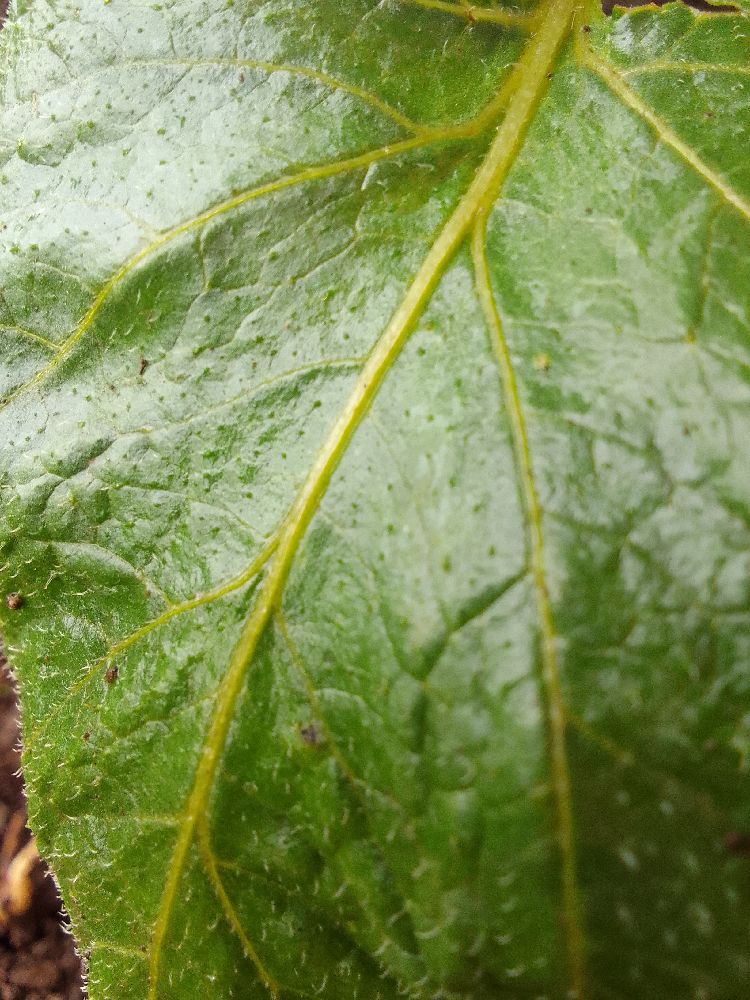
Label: Healthy